Archie Mafeje

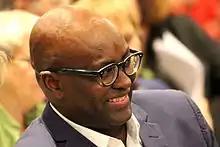
Mafeje and Achille Mbembe (pictured in 2015) disagreed about the concept of Afro-pessimism

Mafeje and Achille Mbembe disagreed about the concept of Afro-pessimism. In his book "On the Postcolony", Mbembe criticised what he saw as a pervasive African belief in the inevitability of decline and failure, which he termed "Afro-pessimism". Mafeje, in turn, disagreed with Mbembe's characterisation of the concept, arguing that the pessimism he observed was not inherent in African culture, but a product of the historical and political context in which Africa had developed. Mafeje argued that African intellectuals should focus on analysing and critiquing these structural factors, rather than attributing Africa's problems to cultural or racial factors.